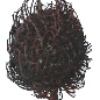
Label: rambutan